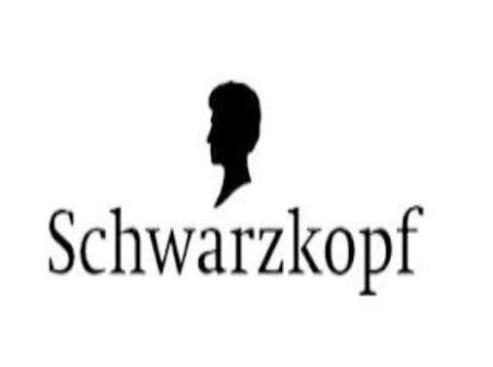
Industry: Necessities